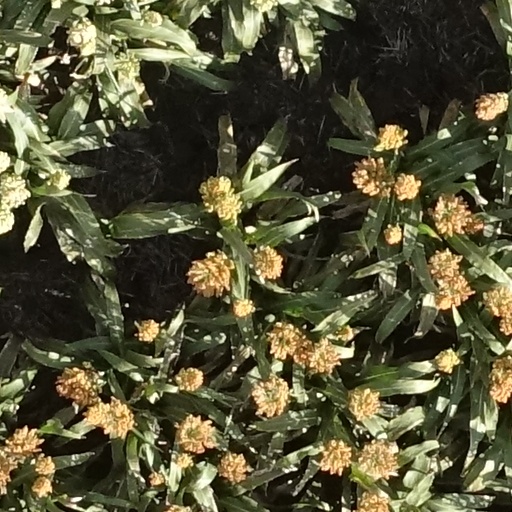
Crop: sorghum